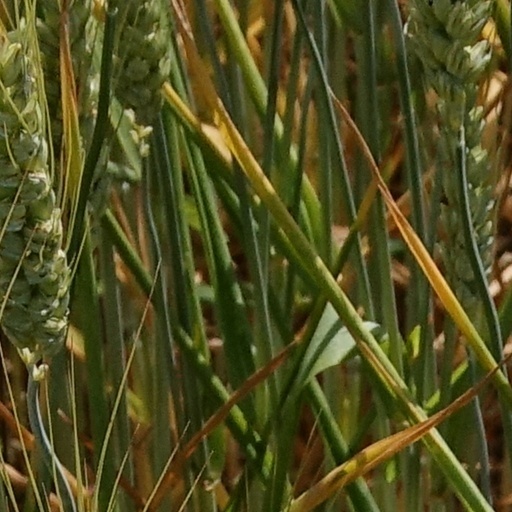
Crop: wheat